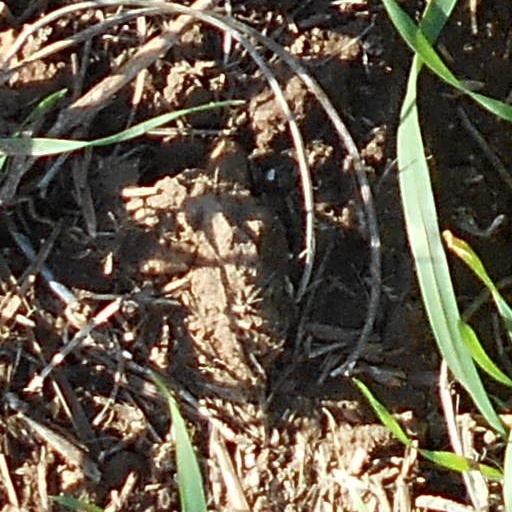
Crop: wheat